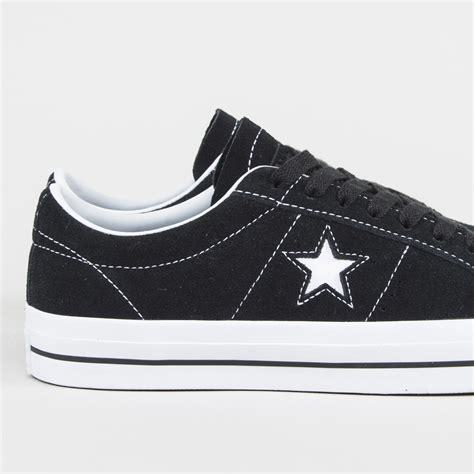
Brand: Converse
Model: One Star Pro